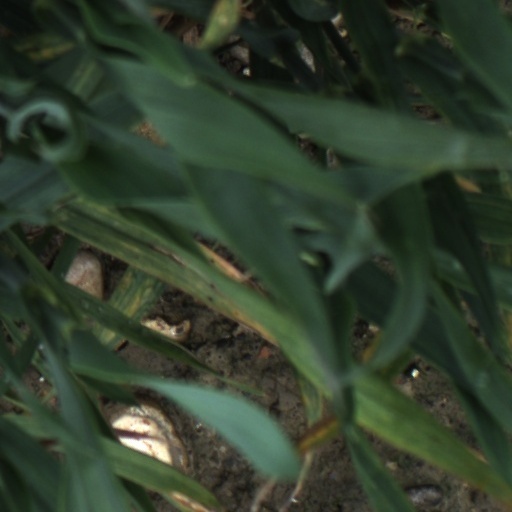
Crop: wheat